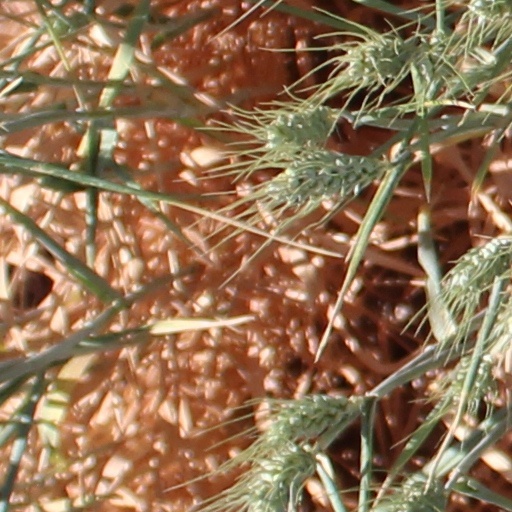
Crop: wheat